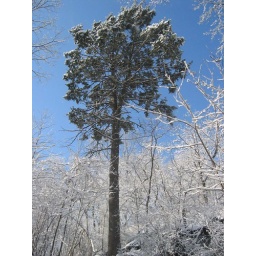
My favorite tree in Inwood Hill Park. It's unlike any other trees around it.